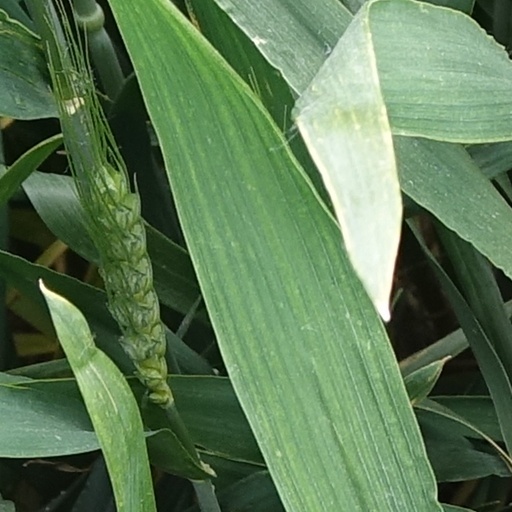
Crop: wheat